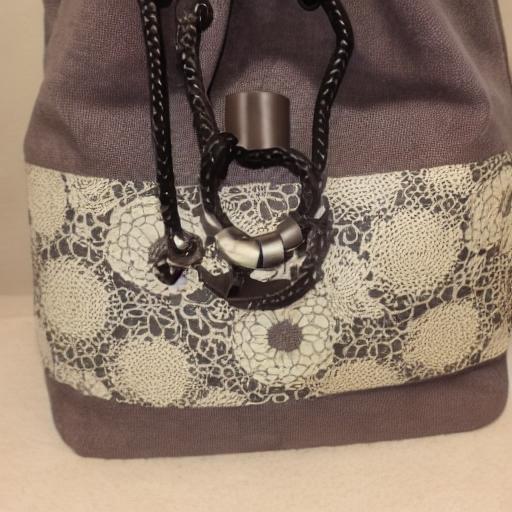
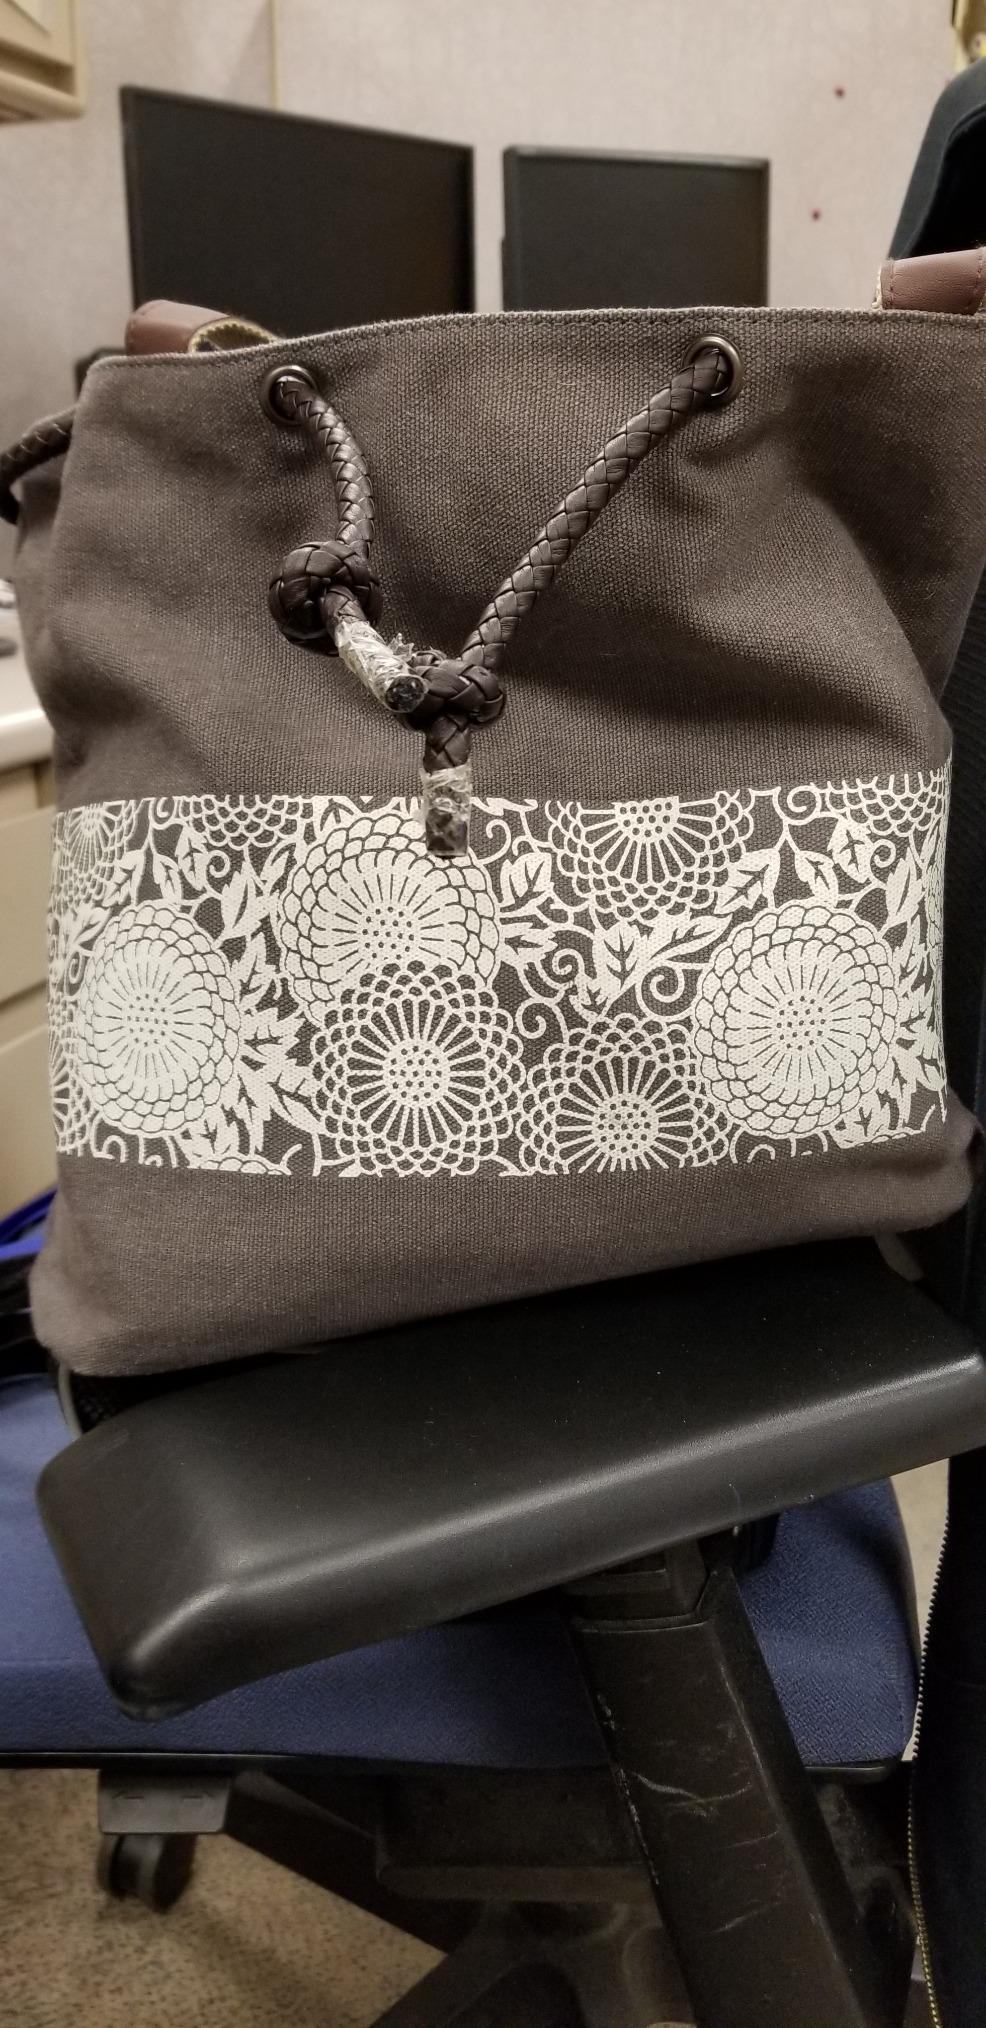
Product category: accessories_handbag
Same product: no